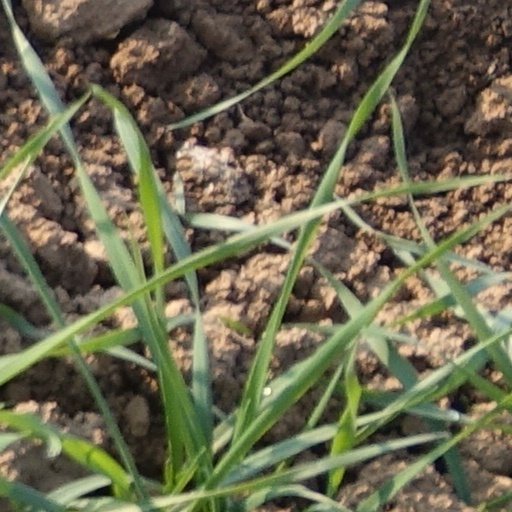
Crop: wheat